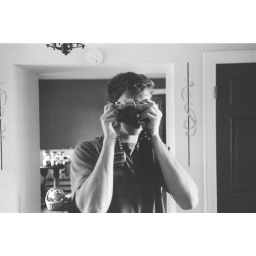
photo in mirror of me and my dad's old film SLR.Camera: Minolta SR-T IIblack and white film